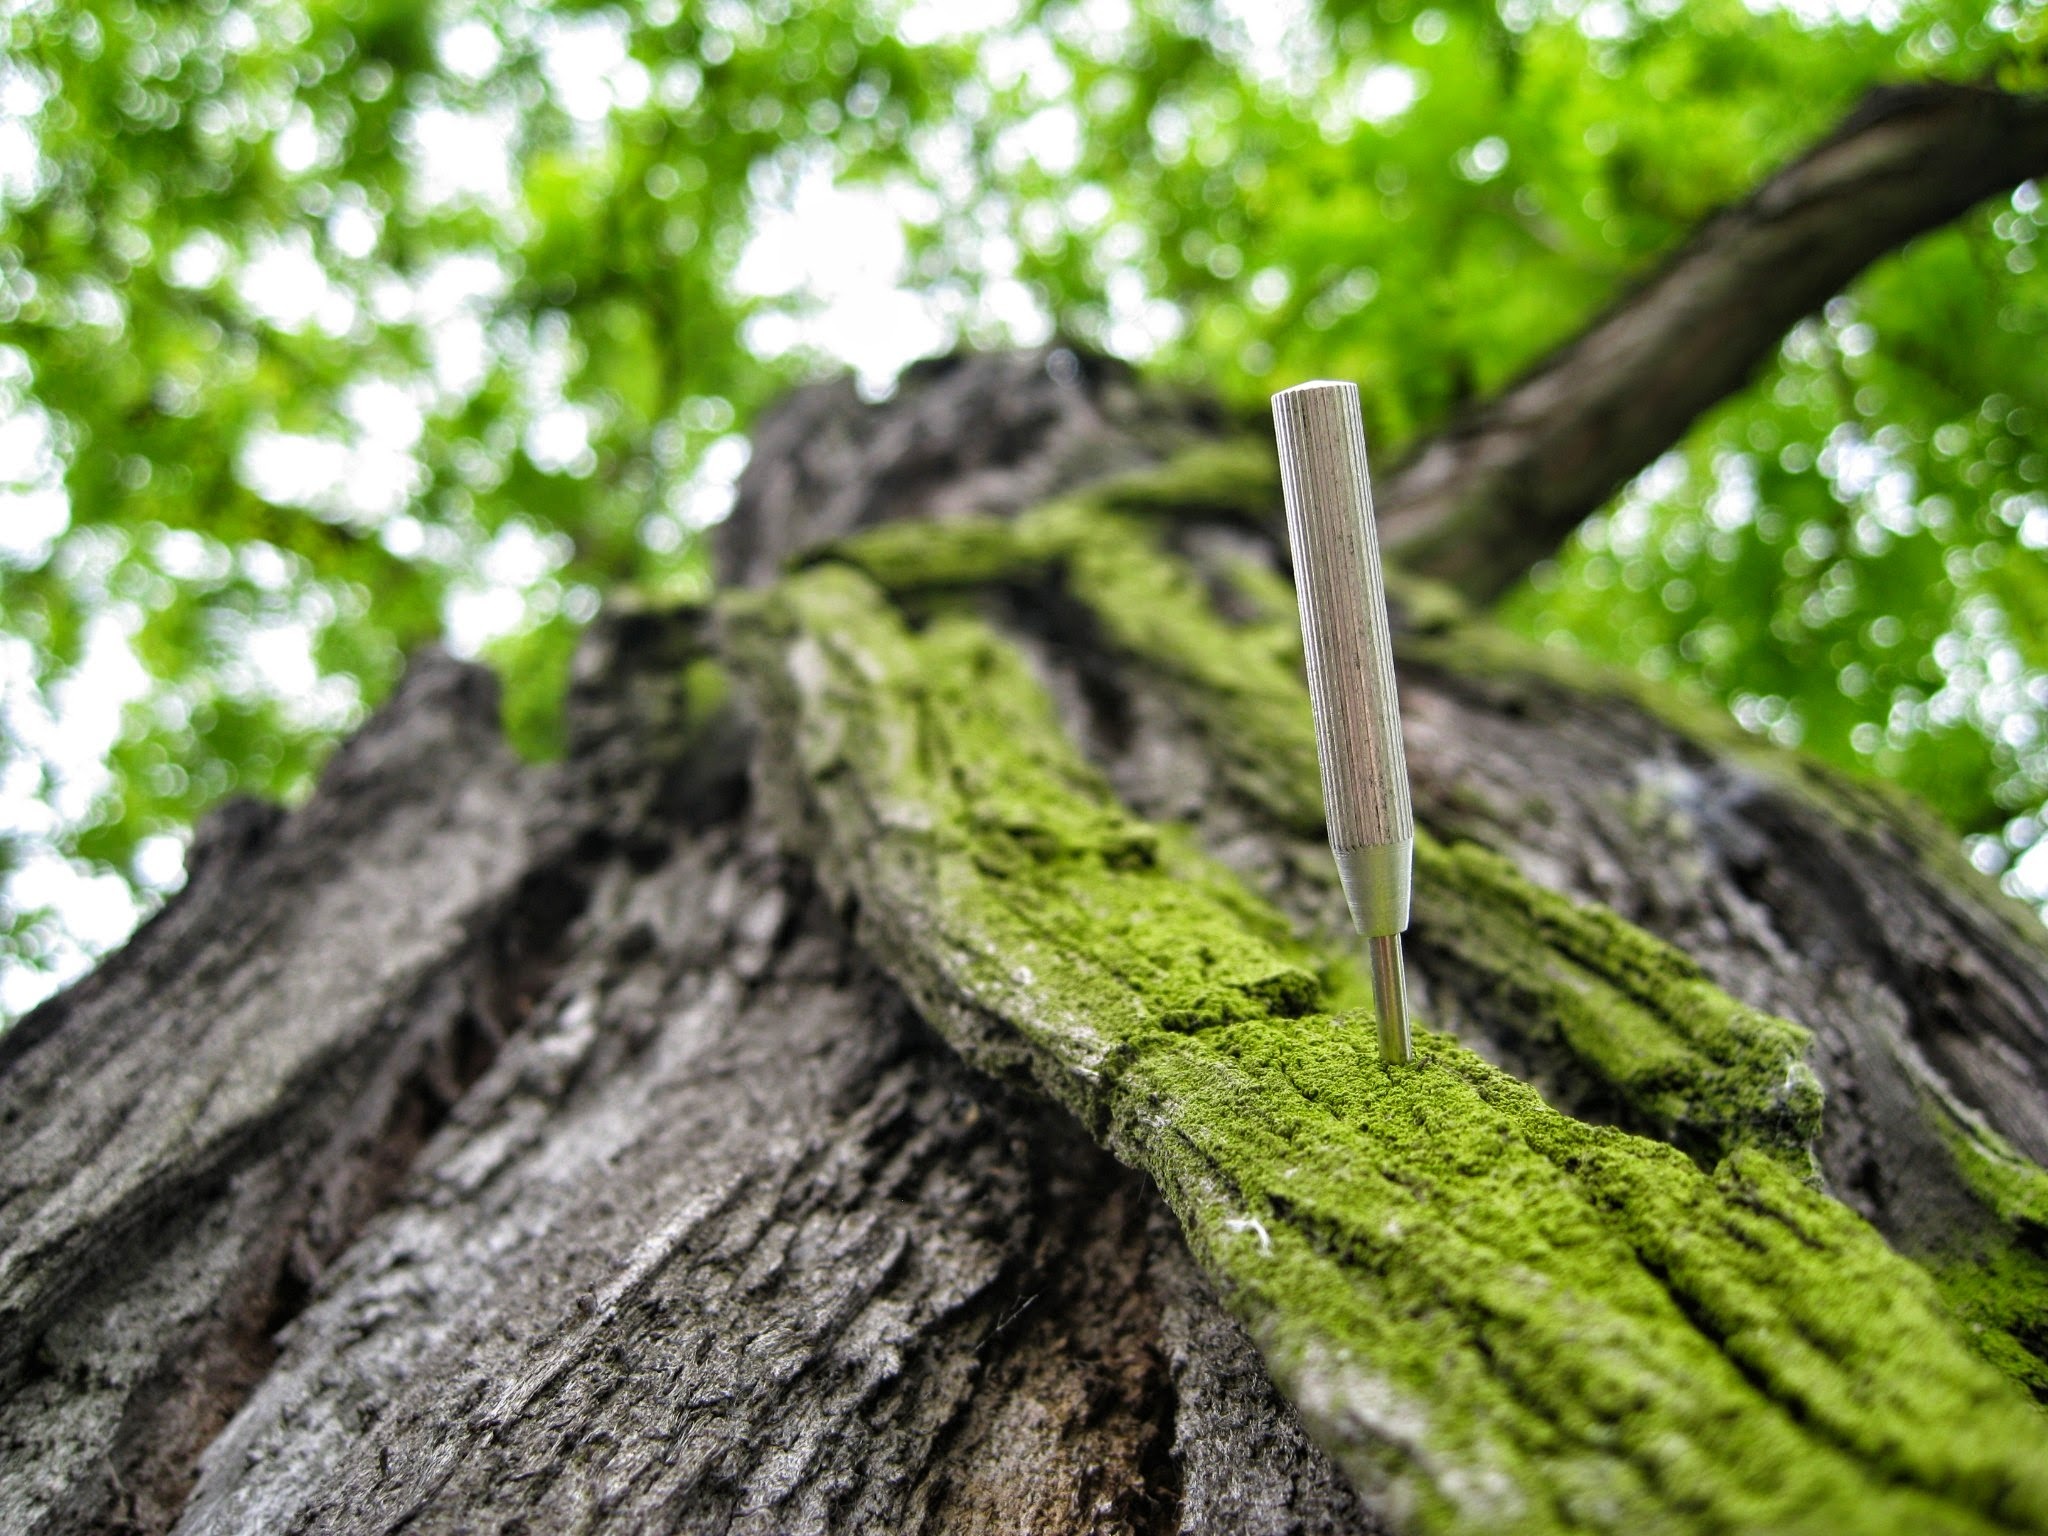
tree, nature, forest, grass, branch, needle, abstract, plant, leaf, flower, trunk, tool, moss, bark, spring, green, jungle, symbol, vegetable, macro, natural, soil, human, contrast, botany, flora, still life, art, one, background, shrub, rainforest, wallpaper, composition, up, woodland, cracks, abuse, screwdriver, stick, division, foreign, element, macro photography, factor, eco friendly, dent, bayonet, plant stem, woody plant, land plant, damage to the, the body of the, the intervention of the, sticking out